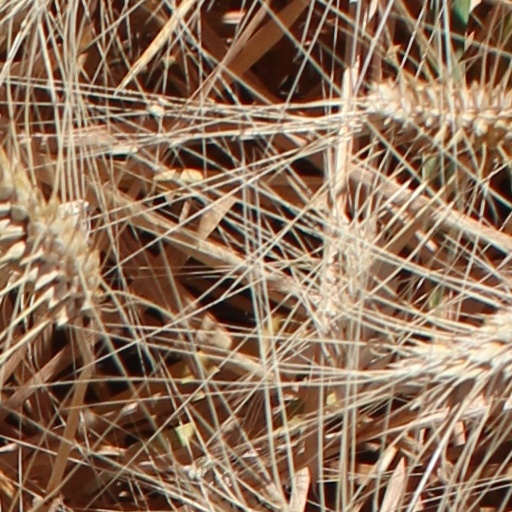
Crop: wheat